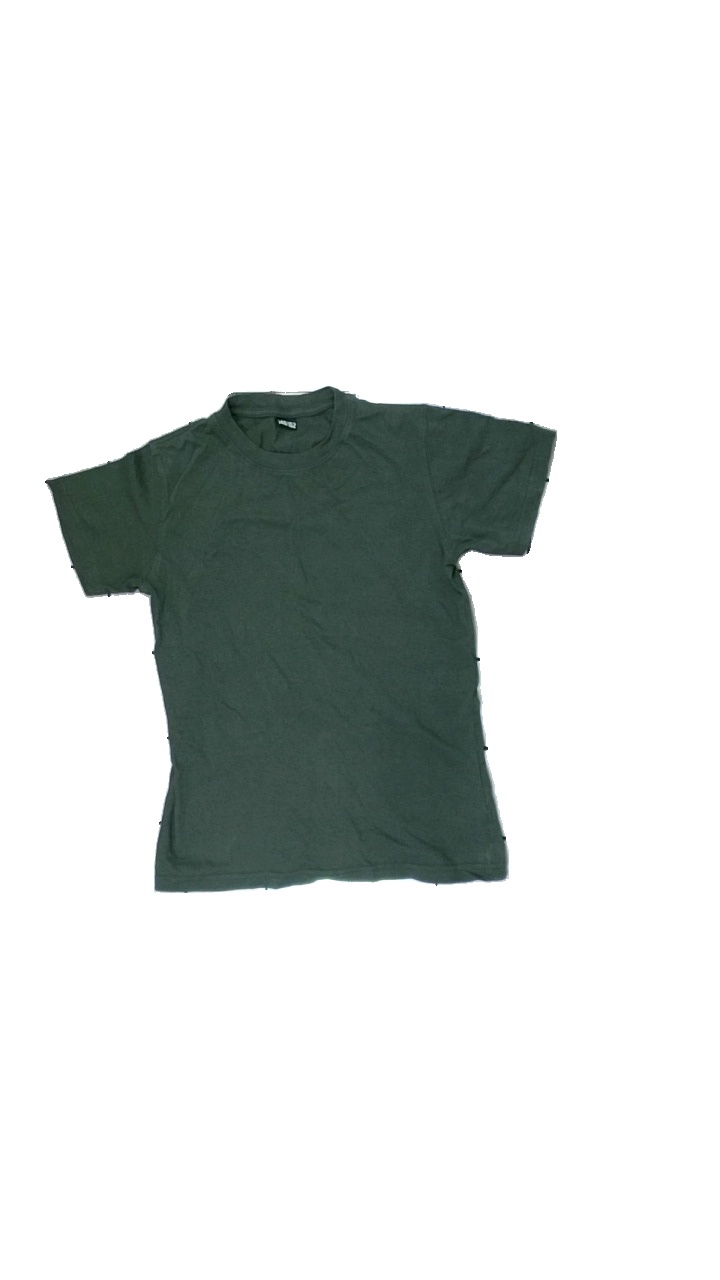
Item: T-shirt (Children)
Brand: Soc (stadium)
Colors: Green
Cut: Regular
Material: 100% cotton
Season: All
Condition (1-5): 5
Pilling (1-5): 5
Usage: Reuse
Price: <50